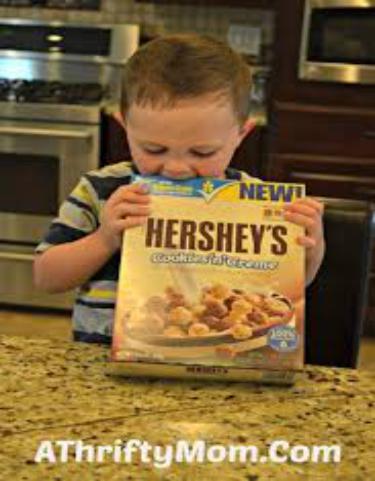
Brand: Hershey's Cookies 'n' Creme
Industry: Food